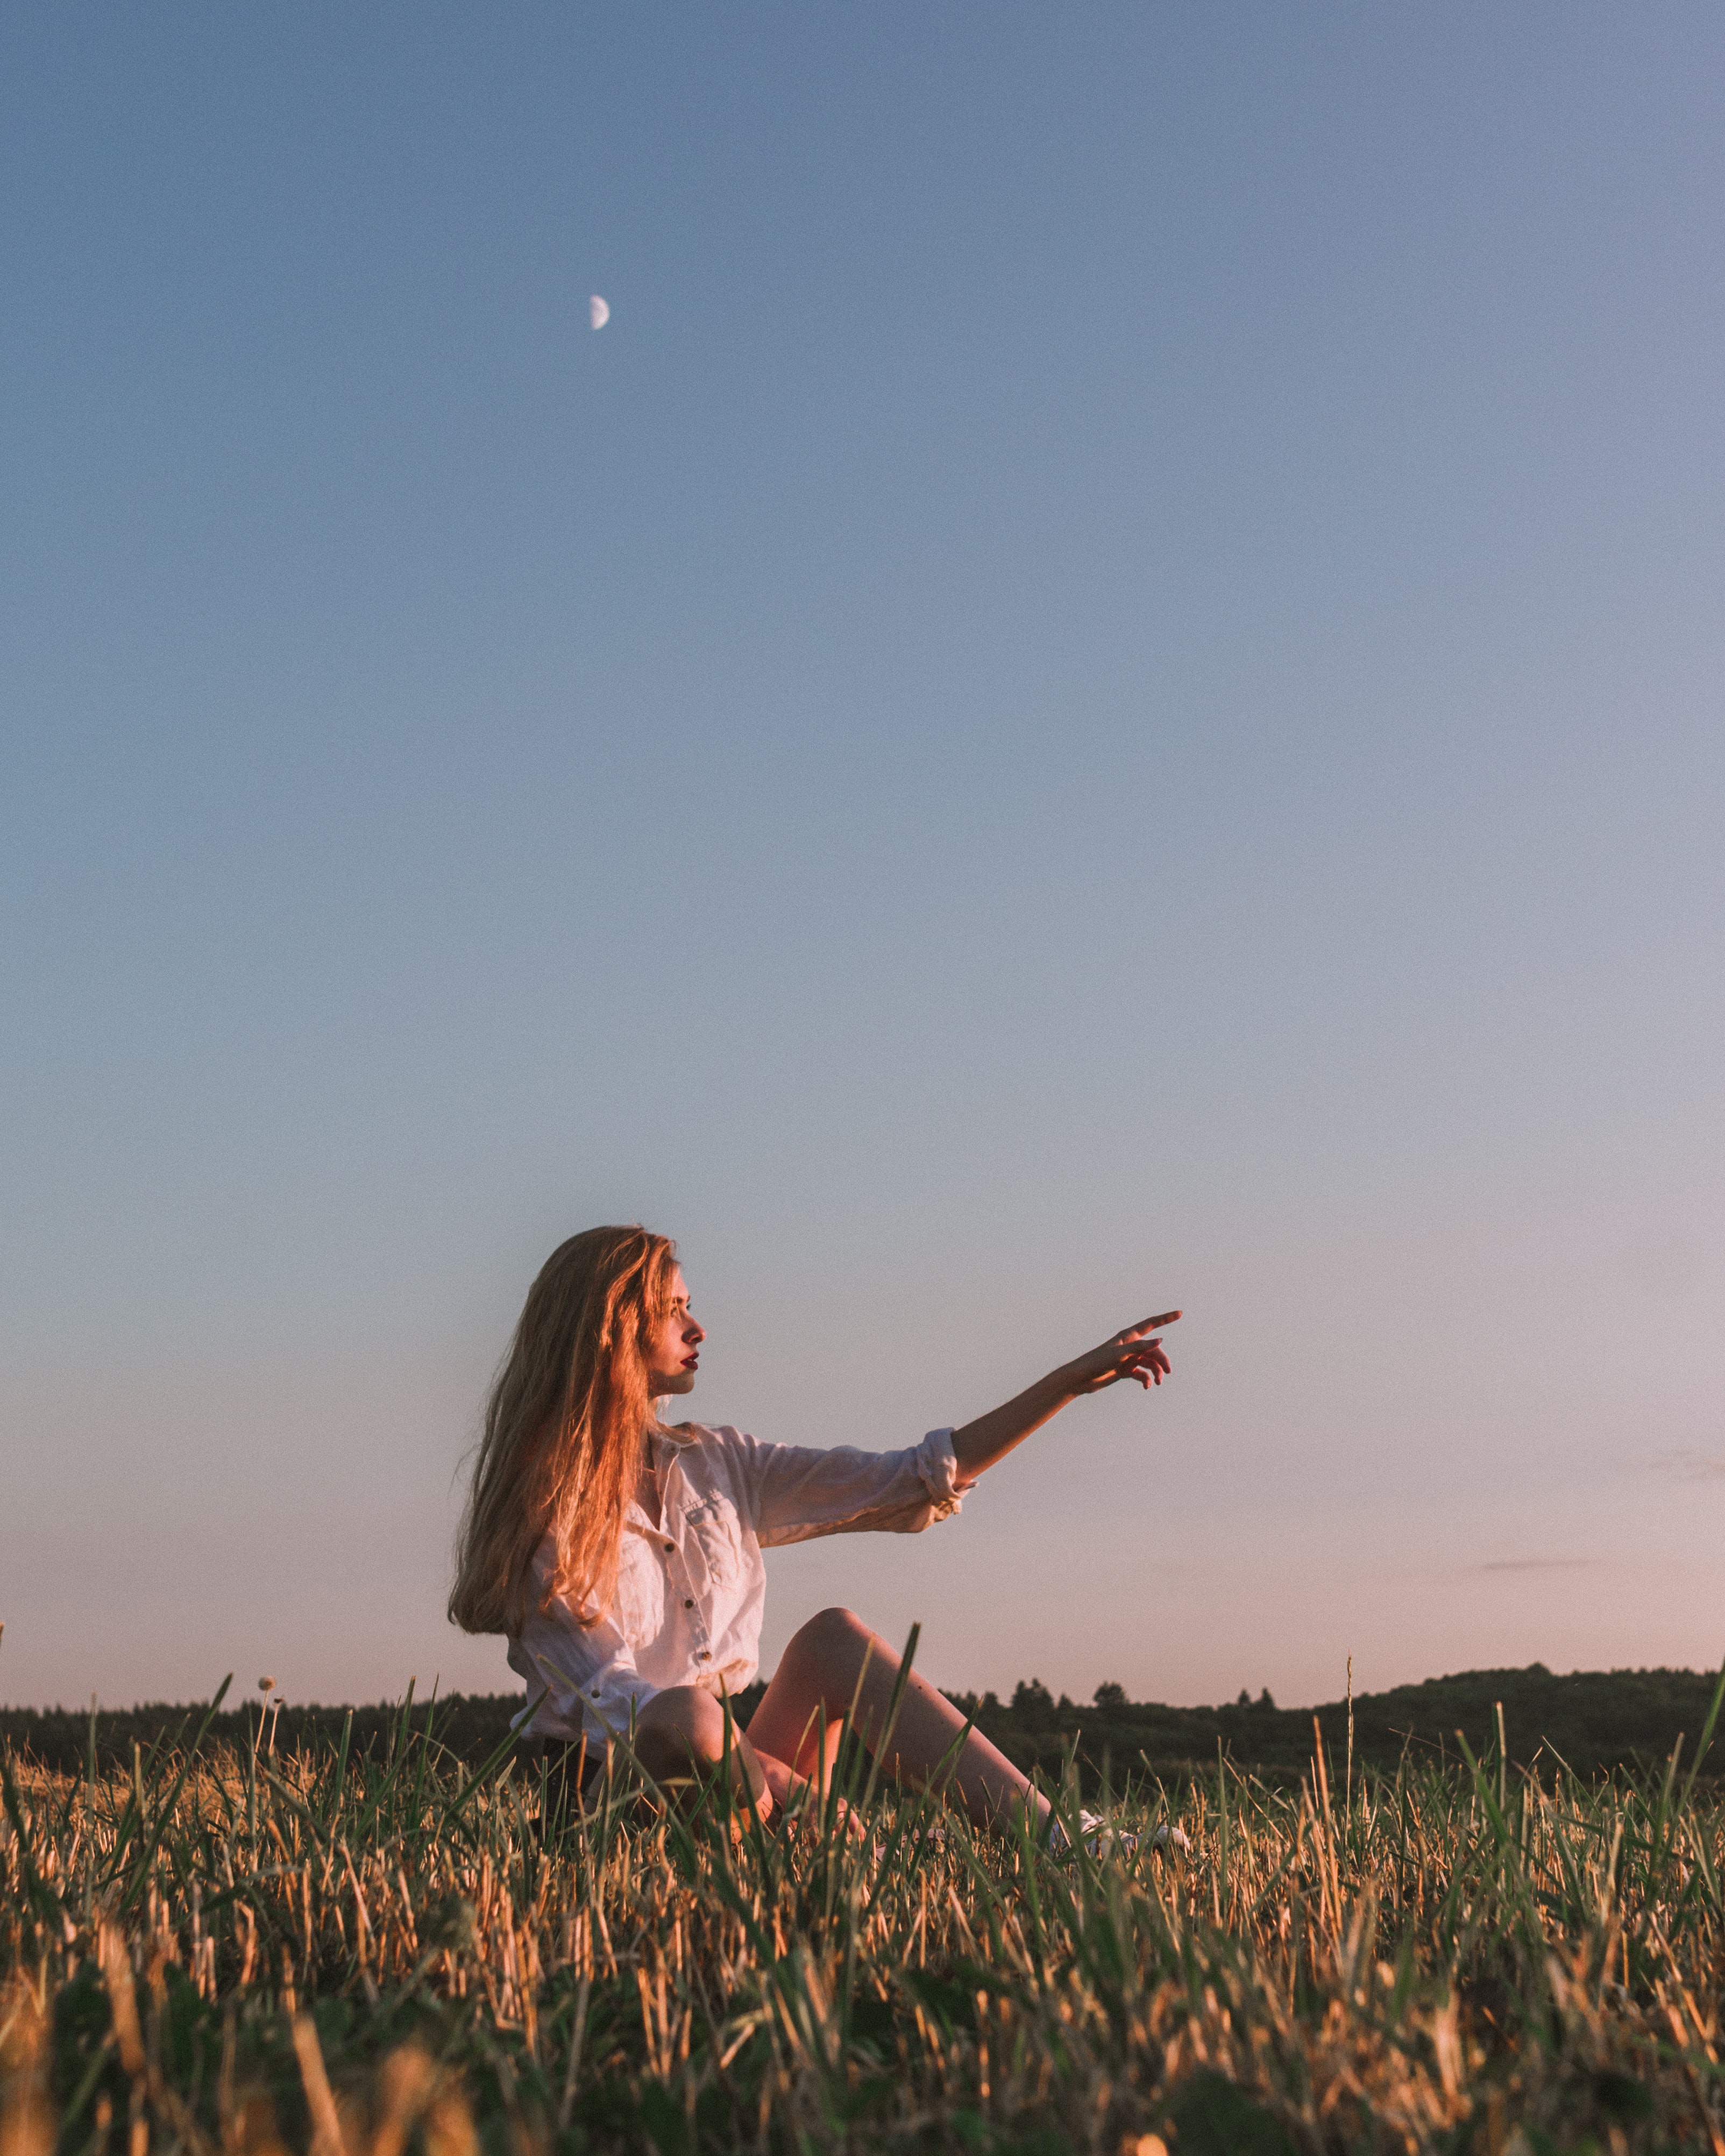
People in nature, sky, grass, beauty, happy, grass family, field, cloud, photography, grassland, fun, meadow, summer, ecoregion, sunlight, spring, plant, evening, long hair, prairie, brown hair, flash photography, sitting, stock photography, backlighting, wind